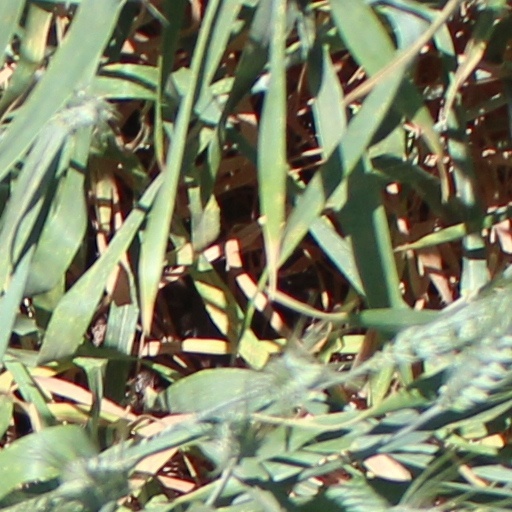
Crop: wheat